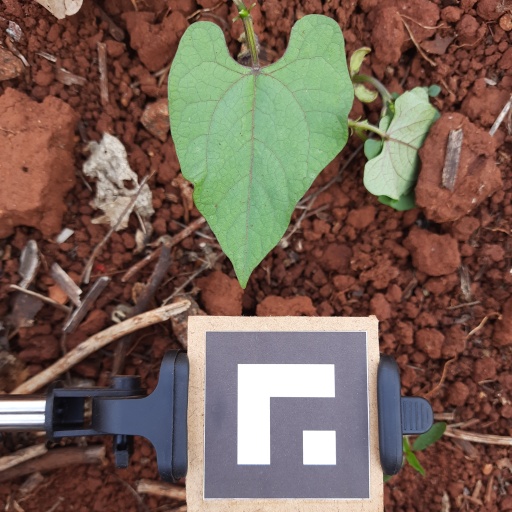
Observations: wavy surface, no eating holes, under shade